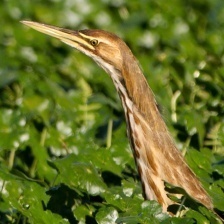
Species: AMERICAN BITTERN
Scientific name: BOTAURUS LENTIGINOSUS